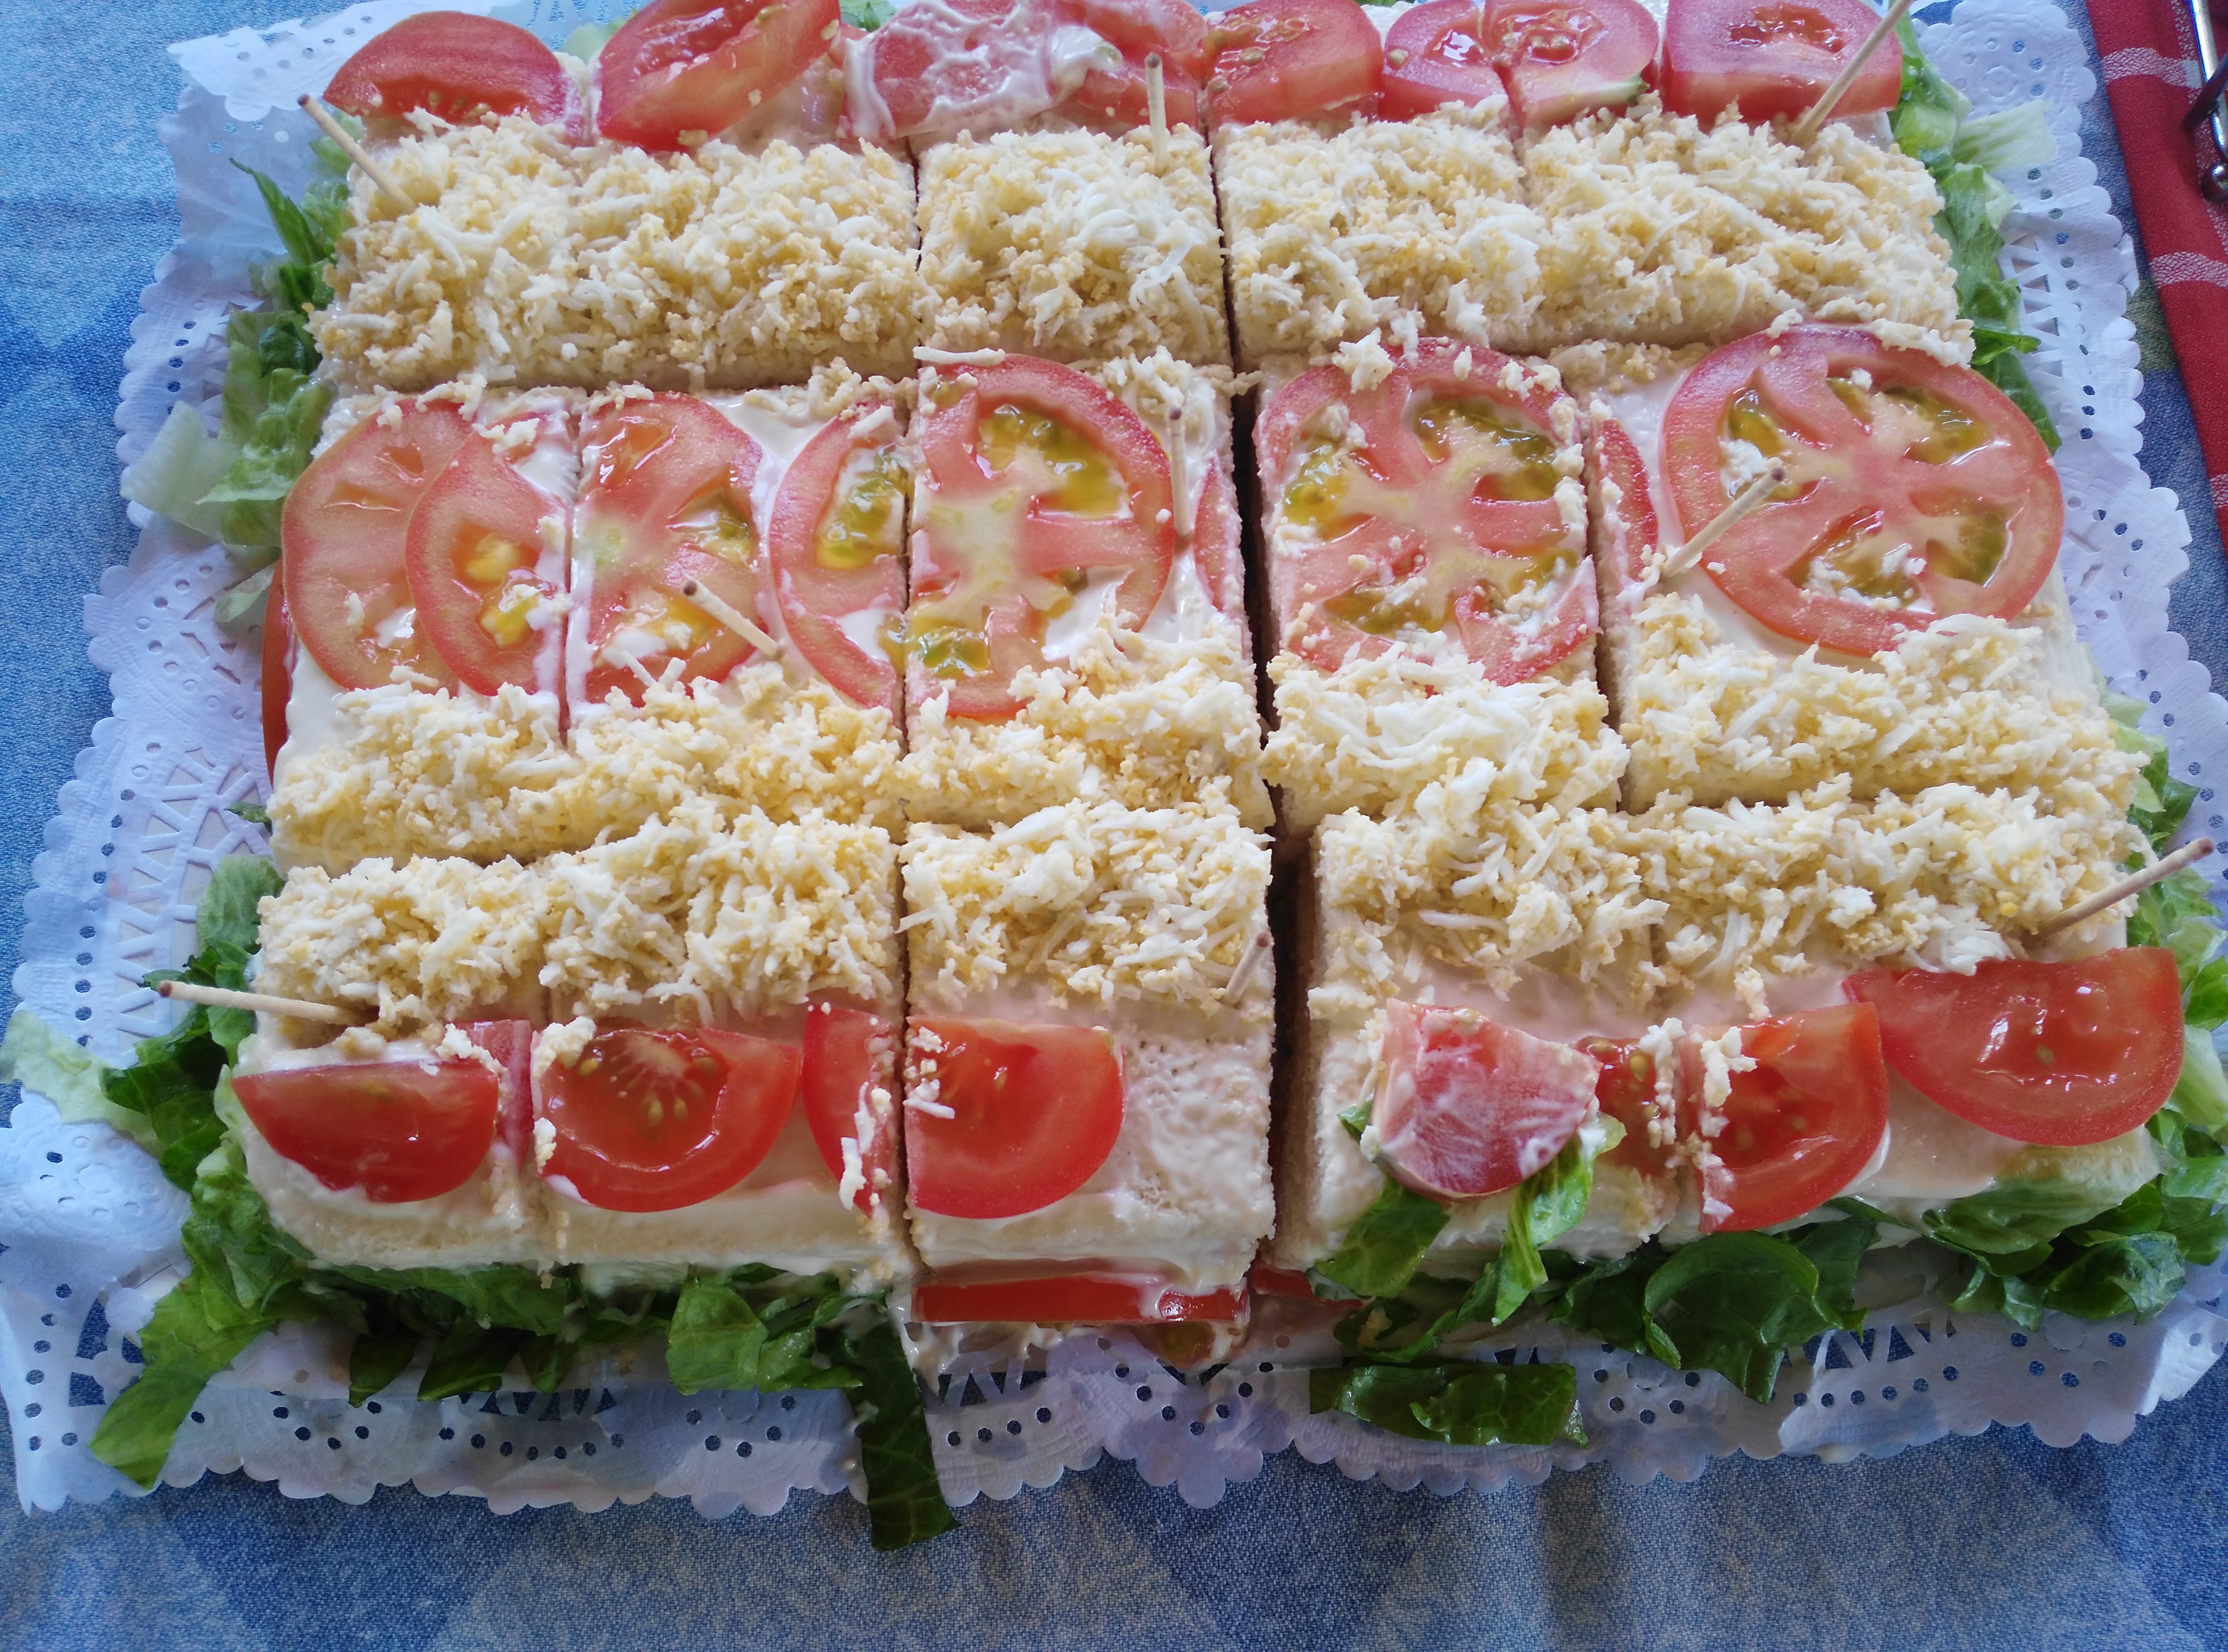
dish, meal, food, salad, produce, vegetable, healthy, cuisine, cake, sandwich, asian food, canape, strange, odd, presentation, implement, hors d oeuvre, cake pieces, reposteria, decorative background